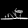
Label: Sandal